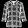
Label: Shirt